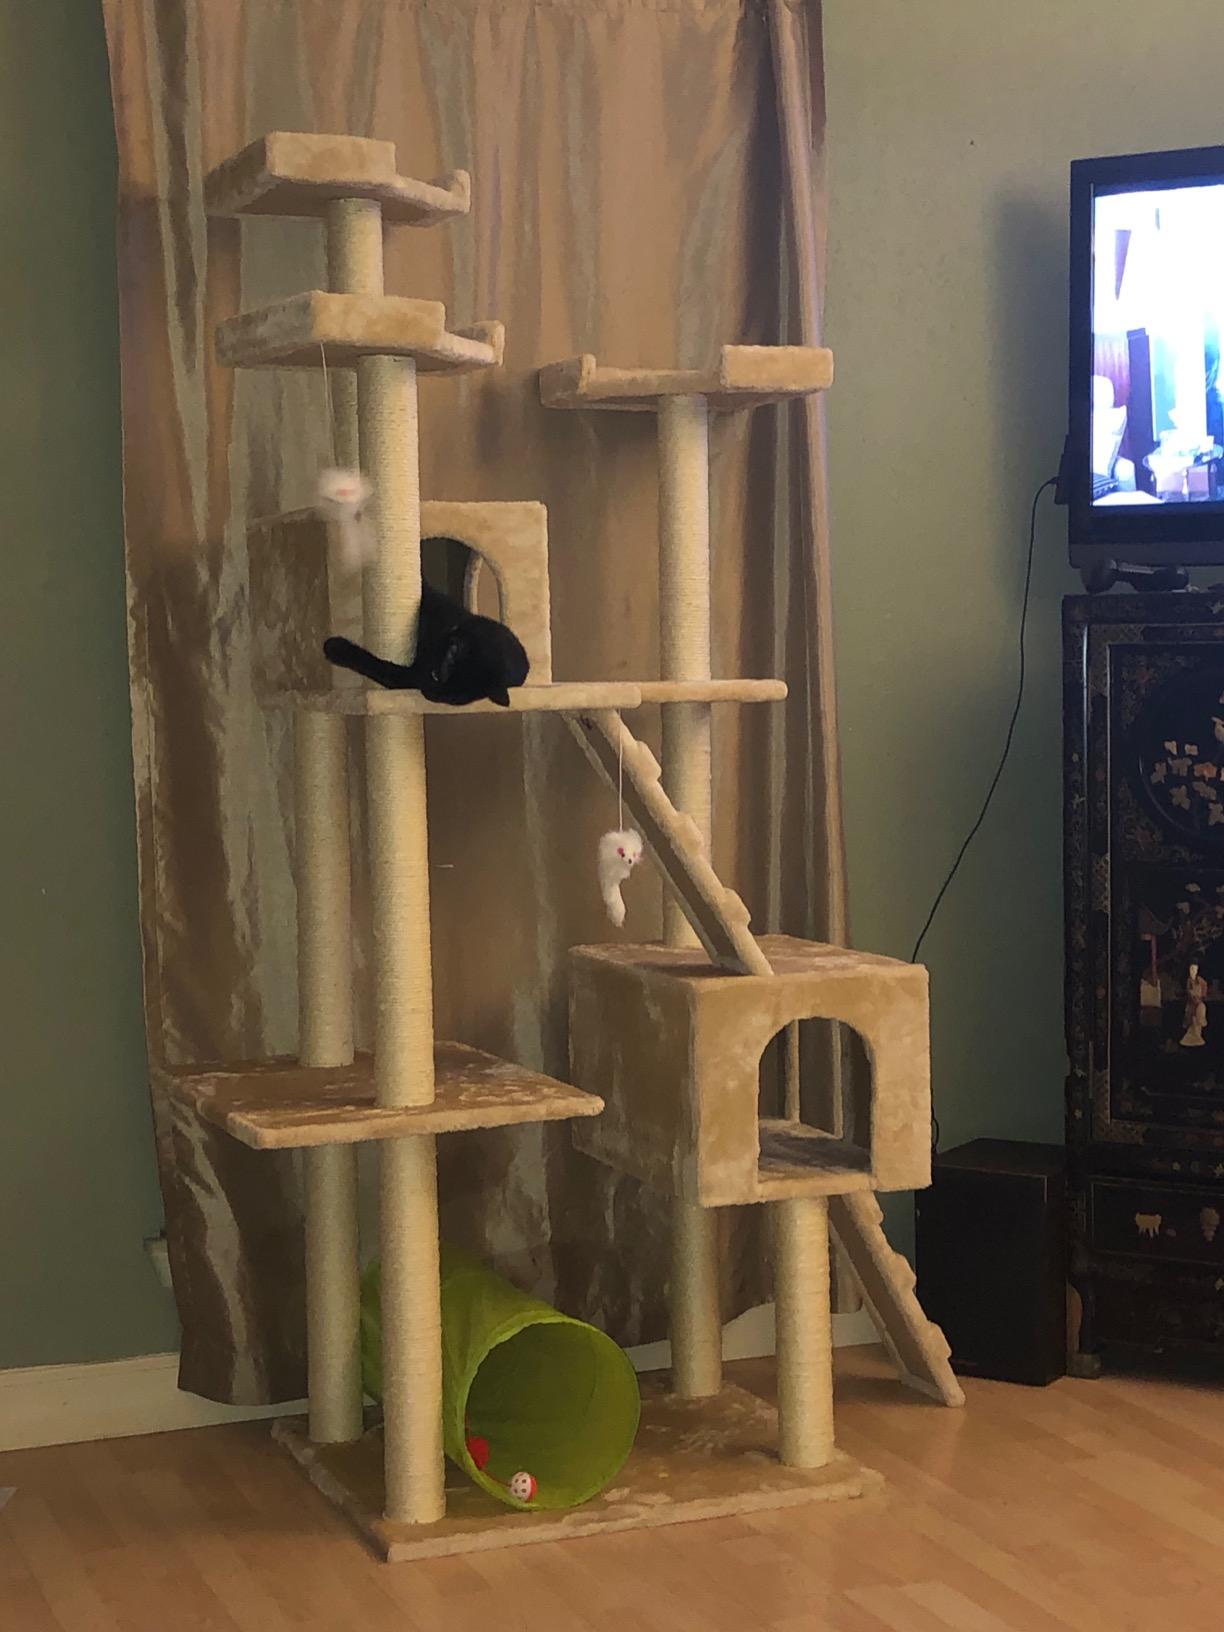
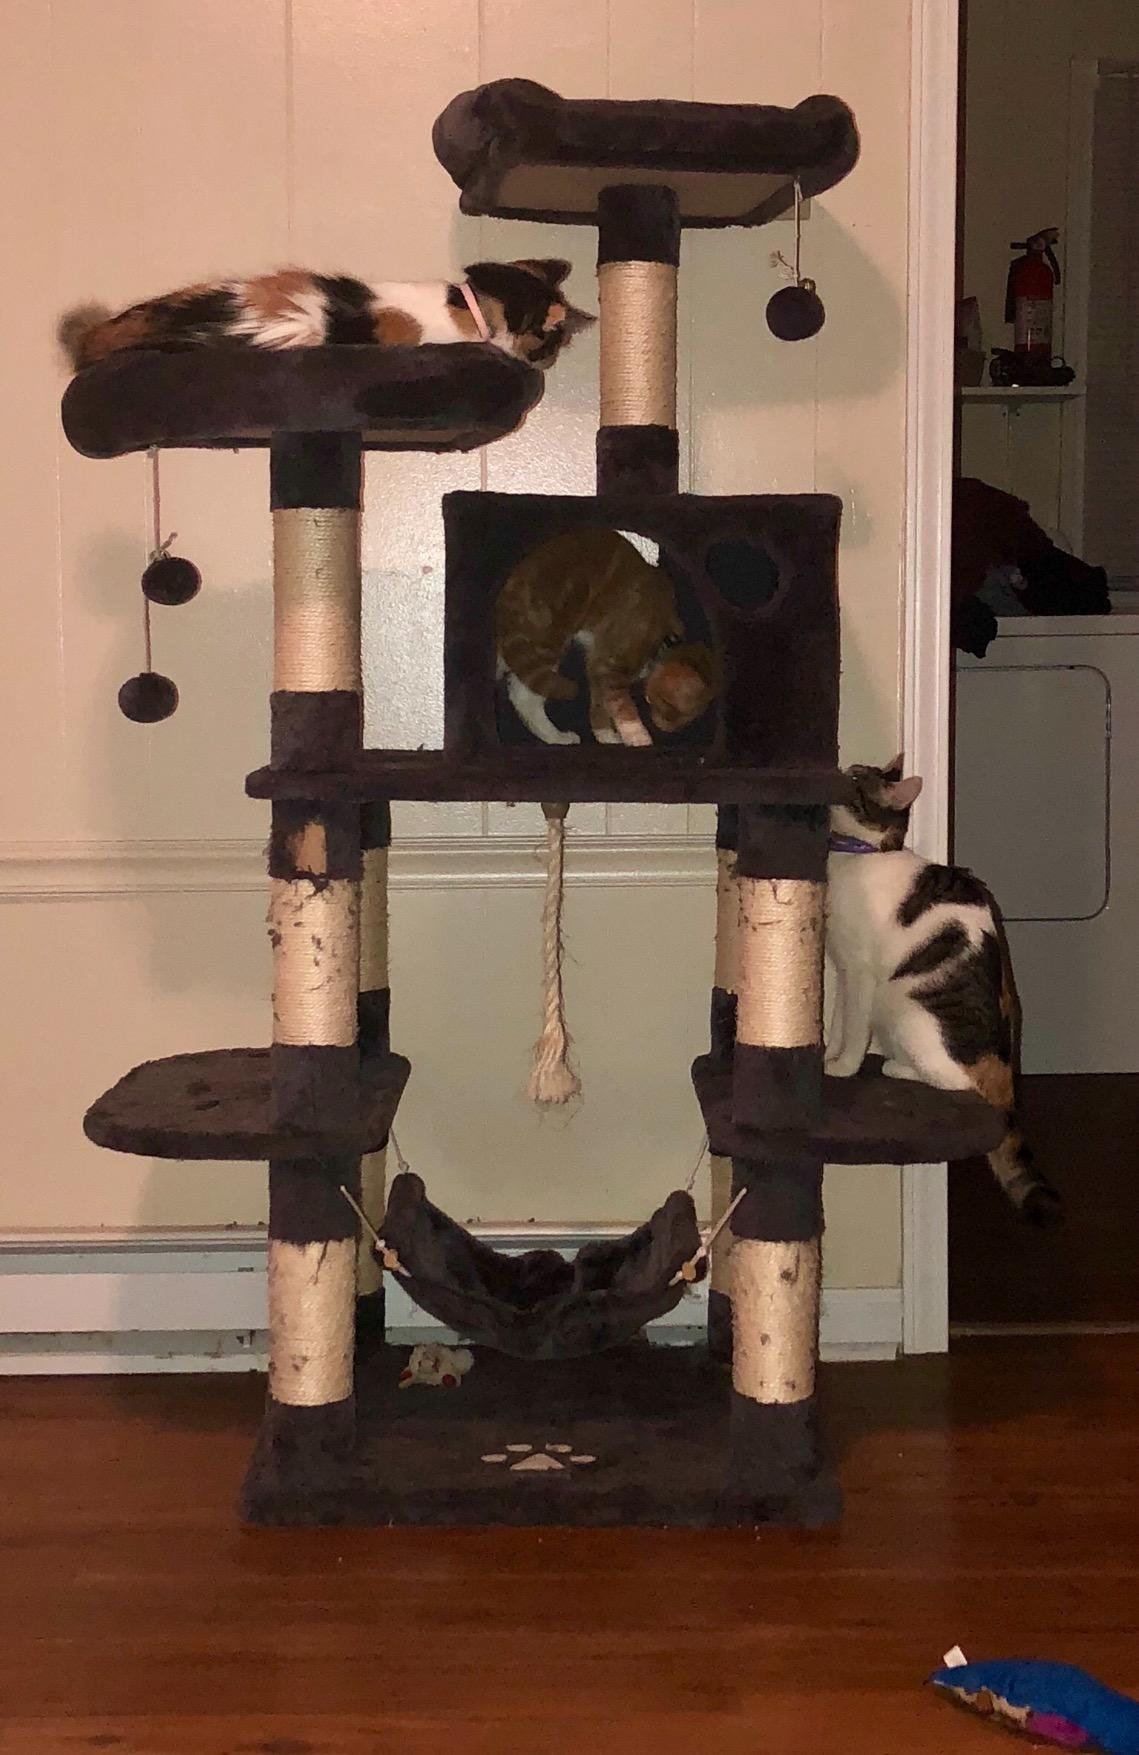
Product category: items_cat tree
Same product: no